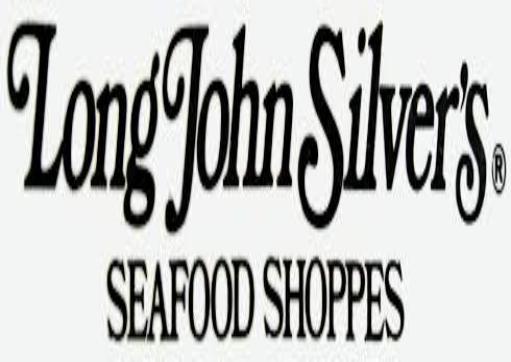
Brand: Long John Silver's
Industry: Food